Look and Read

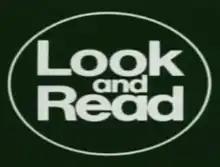

Look and Read is a BBC Television programme for primary schools, aimed at improving children's literacy skills. The programme presents fictional stories in a serial format, the first of which was broadcast in 1967 and the most recent in 2004, making it the longest-running nationally broadcast programme for schools in the United Kingdom. The series remains popular among school children. Episodes of "Look and Read" were sometimes repeated on the CBBC Channel.